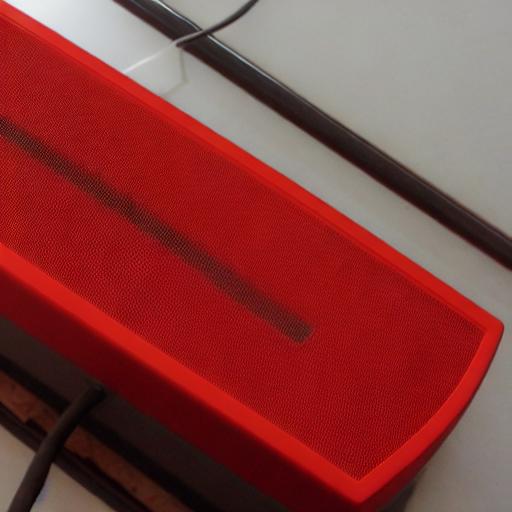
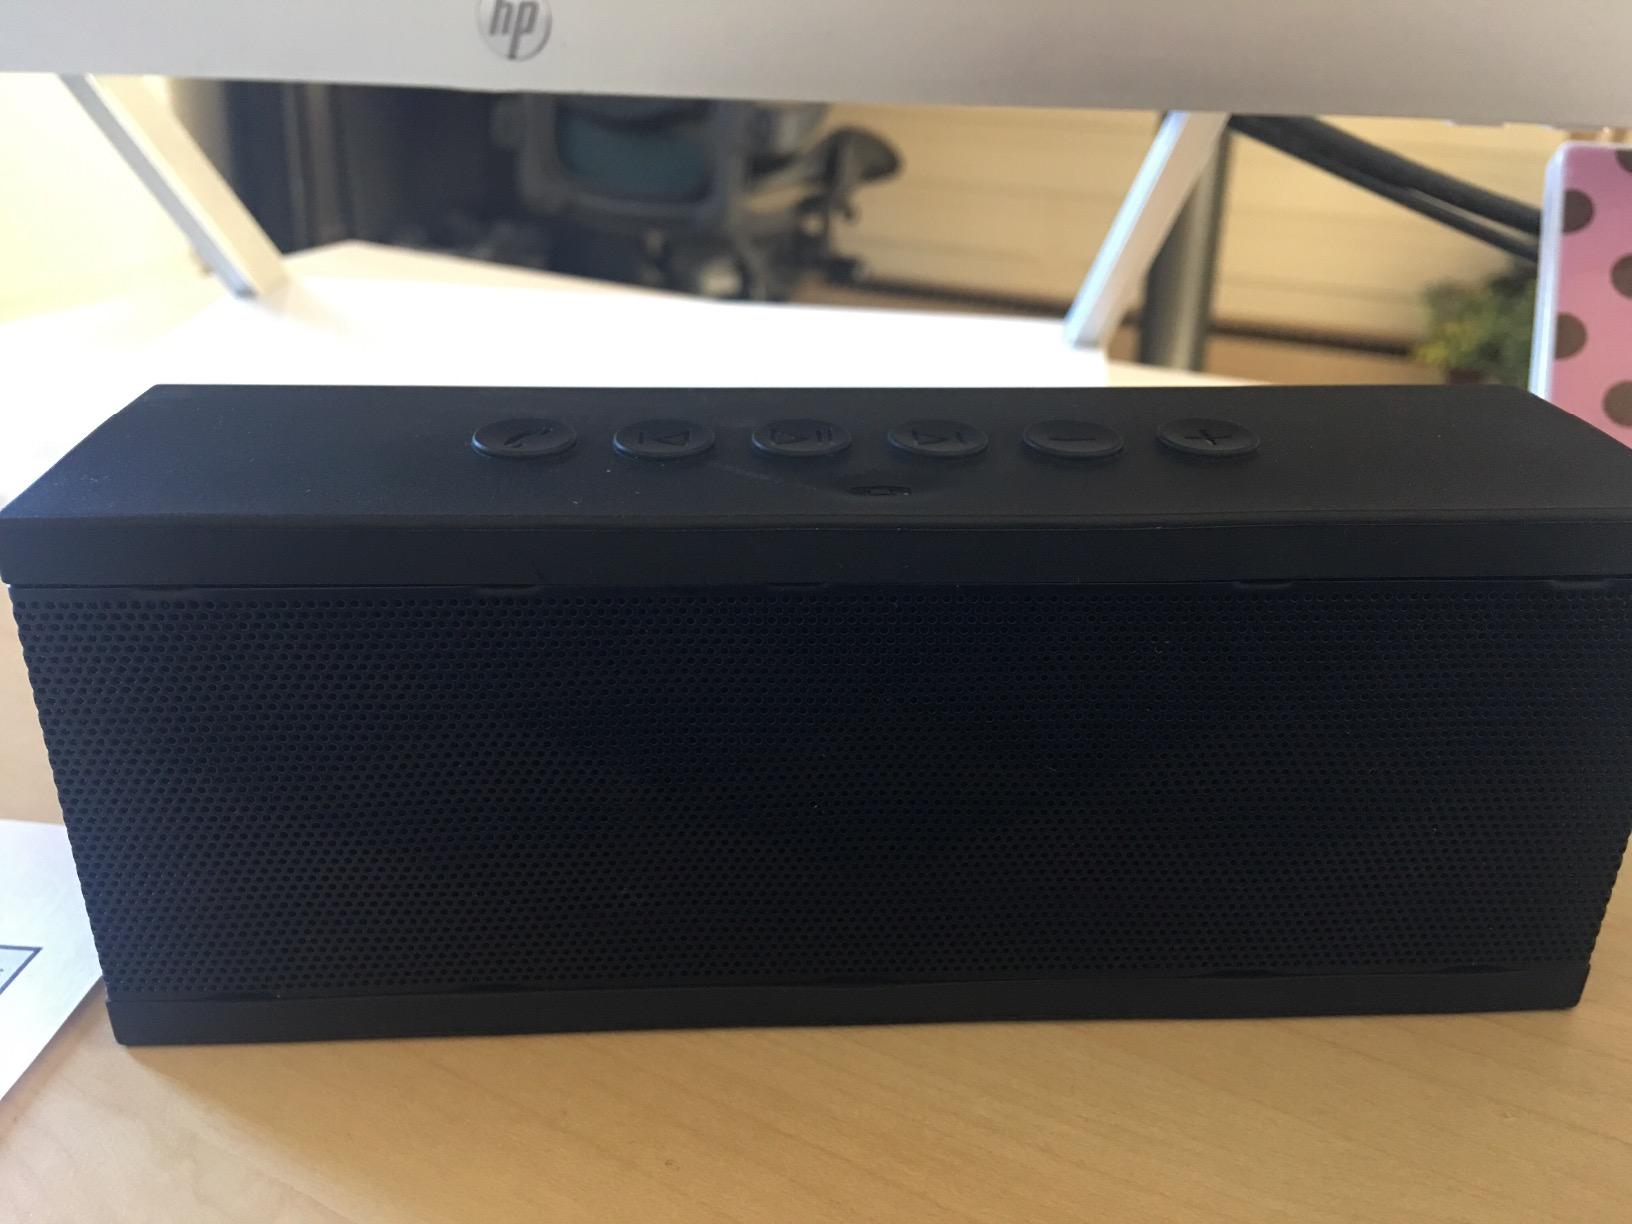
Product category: speaker
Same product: no